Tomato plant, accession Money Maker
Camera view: horizontal (90 deg, fisheye); turntable rotation: 30 degrees
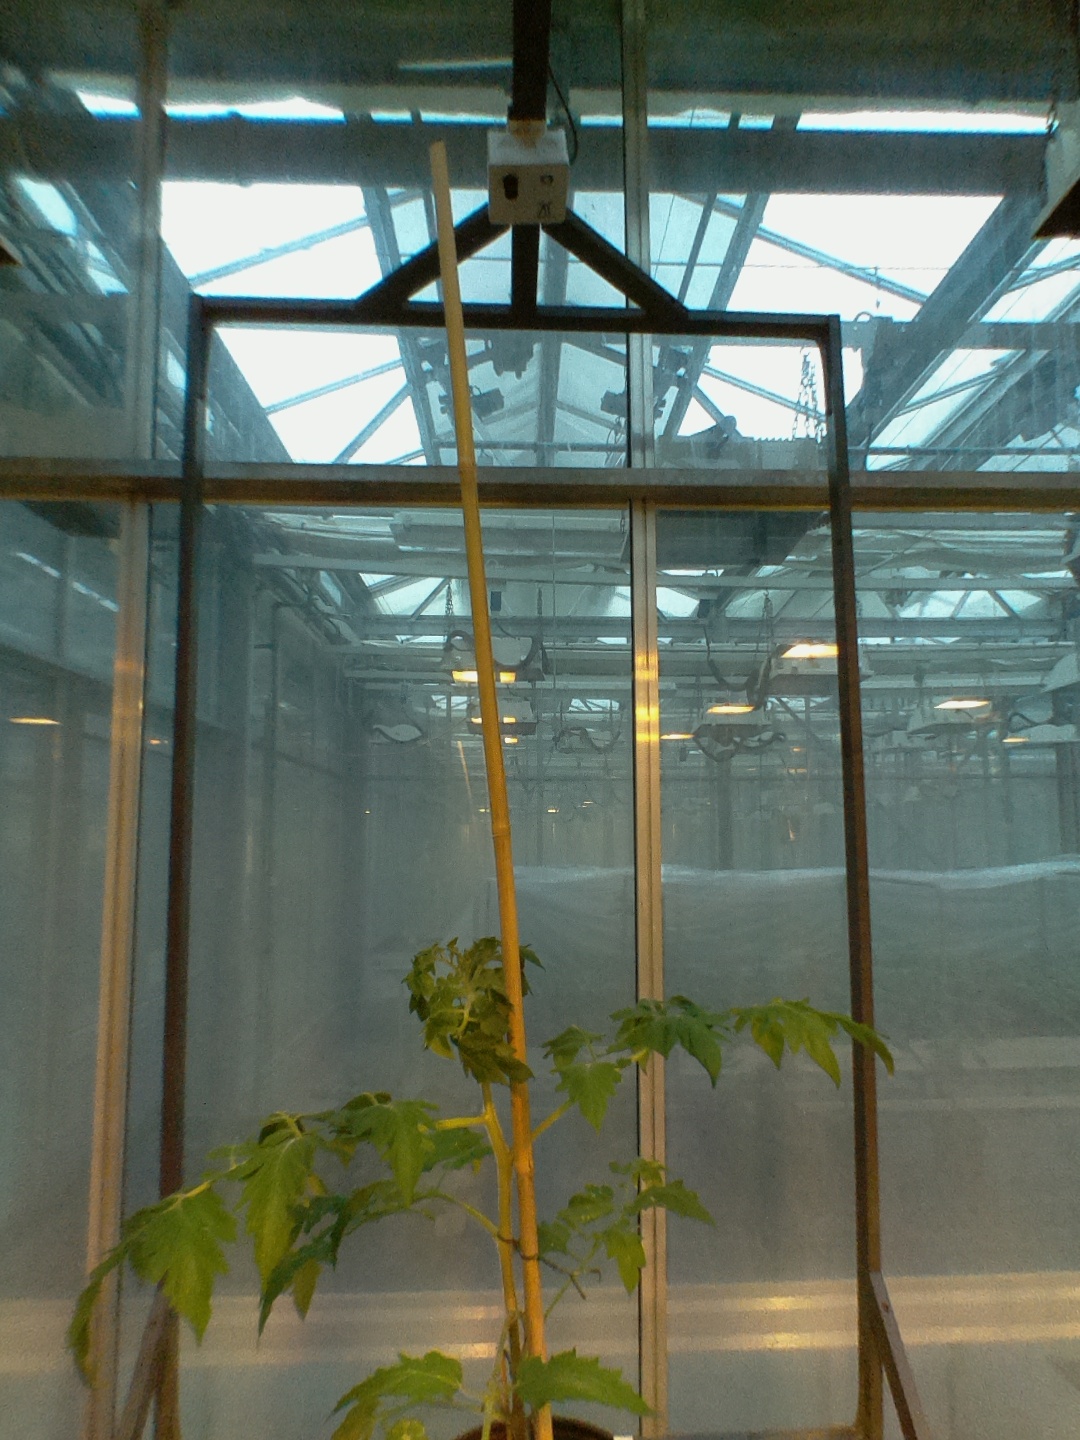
BBCH growth stage 52: 2 inflorescences visible